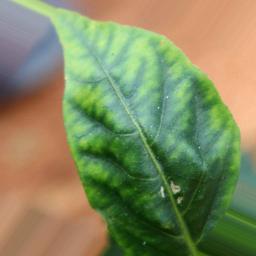
Label: nutritional